CMA CGM Jules Verne

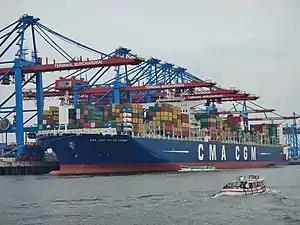
CMA CGM Jules Verne in Hamburg, 2013

CMA CGM Jules Verne (IMO 9454450) is an Explorer-class container ship built for CMA CGM. It was originally named after Chinese admiral and explorer Zheng He, but CMA CGM renamed it after the French writer Jules Verne. She is among the world's largest containerships, at 16,020 TEU.